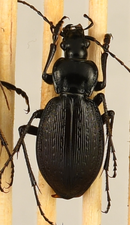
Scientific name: Carabus goryi
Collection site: Mountain Lake Biological Station NEON (MLBS), plot MLBS_009